Miles Quaritch

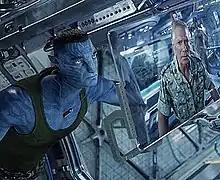
Stephen Lang as Miles Quaritch's Recombinant and human forms in "" (2022)

Colonel Miles Quaritch is a fictional character in the American science fiction franchise "Avatar" created by Canadian filmmaker James Cameron. He serves as the main antagonist of the 2009 film "Avatar" and its 2022 sequel "", and will appear in its upcoming sequels, including the and currently untitled fourth films. In all his appearances, including in the 2009 film's tie-in video game "", the character is portrayed by American actor Stephen Lang, who won Best Supporting Actor for his performance as Quaritch in the first film at the 36th Saturn Awards.